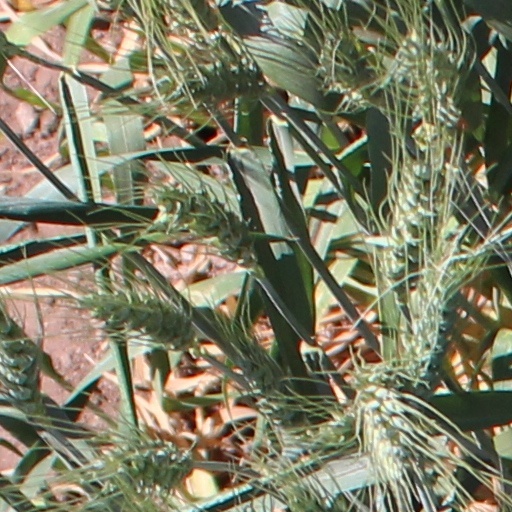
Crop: wheat